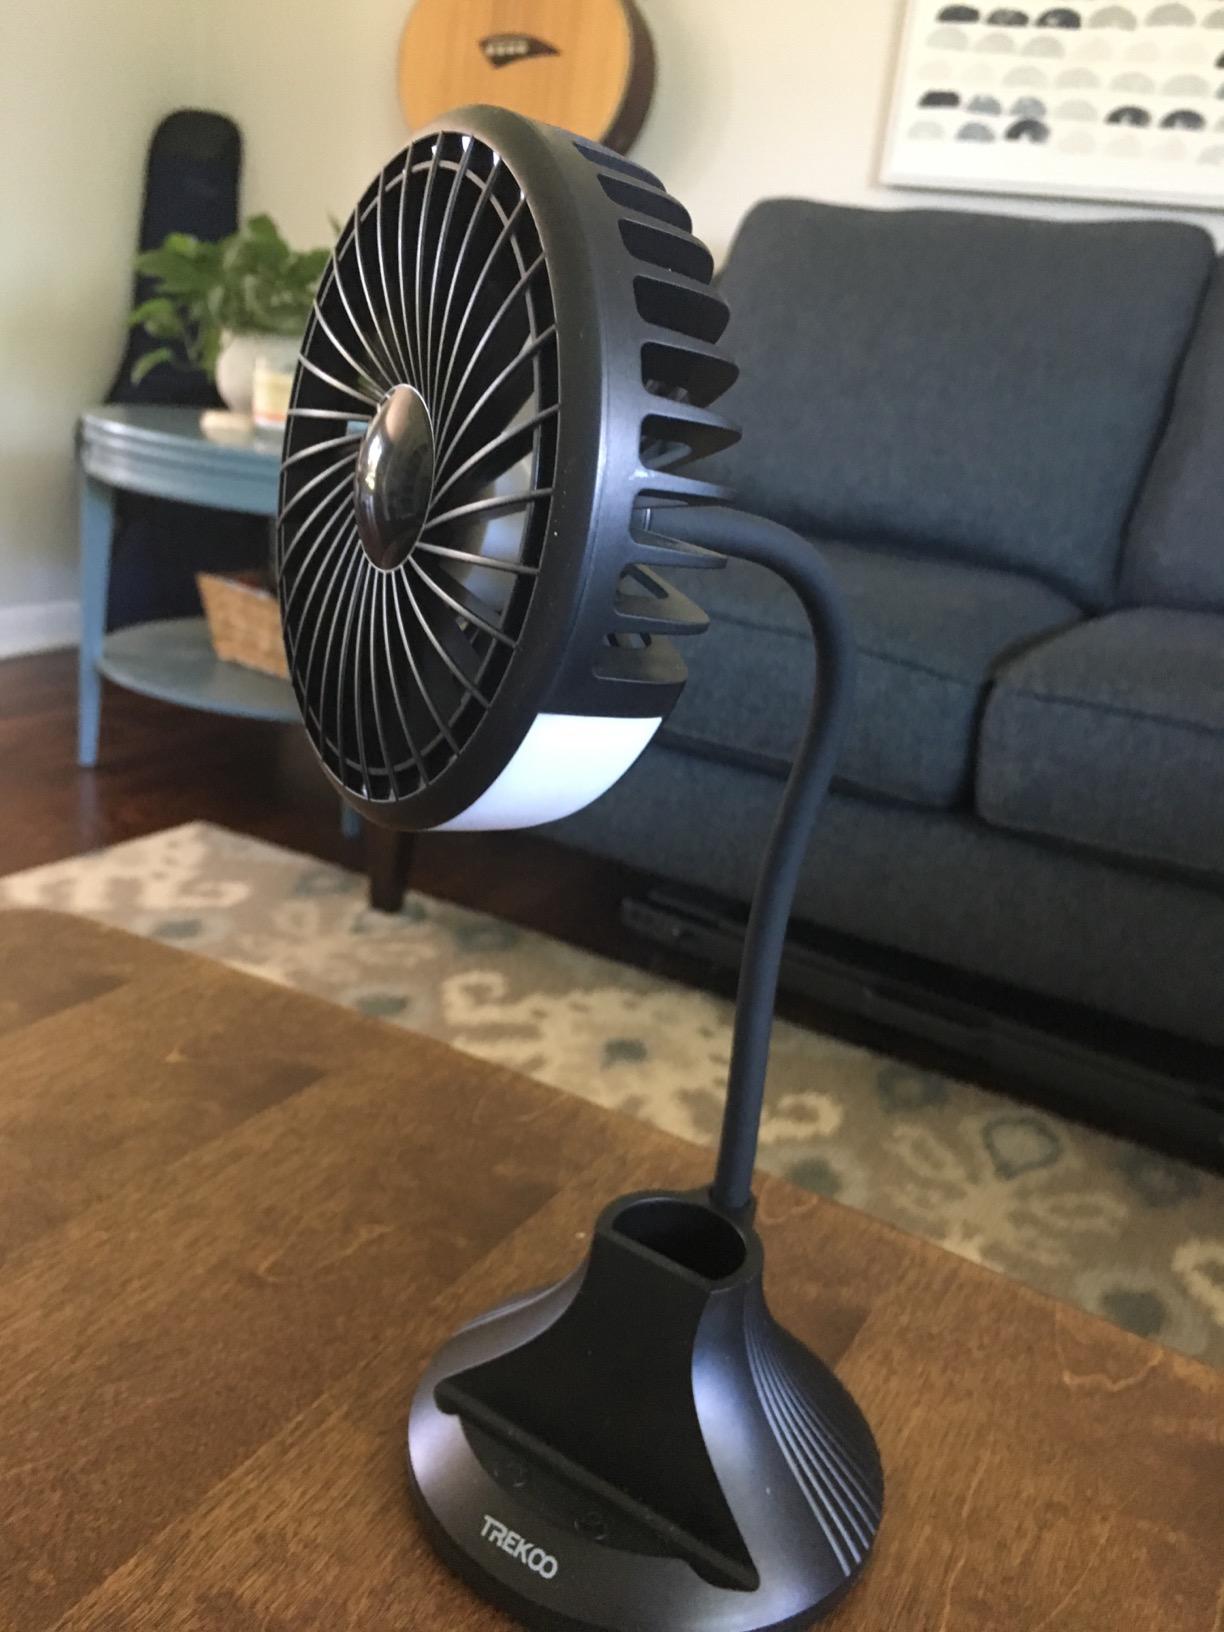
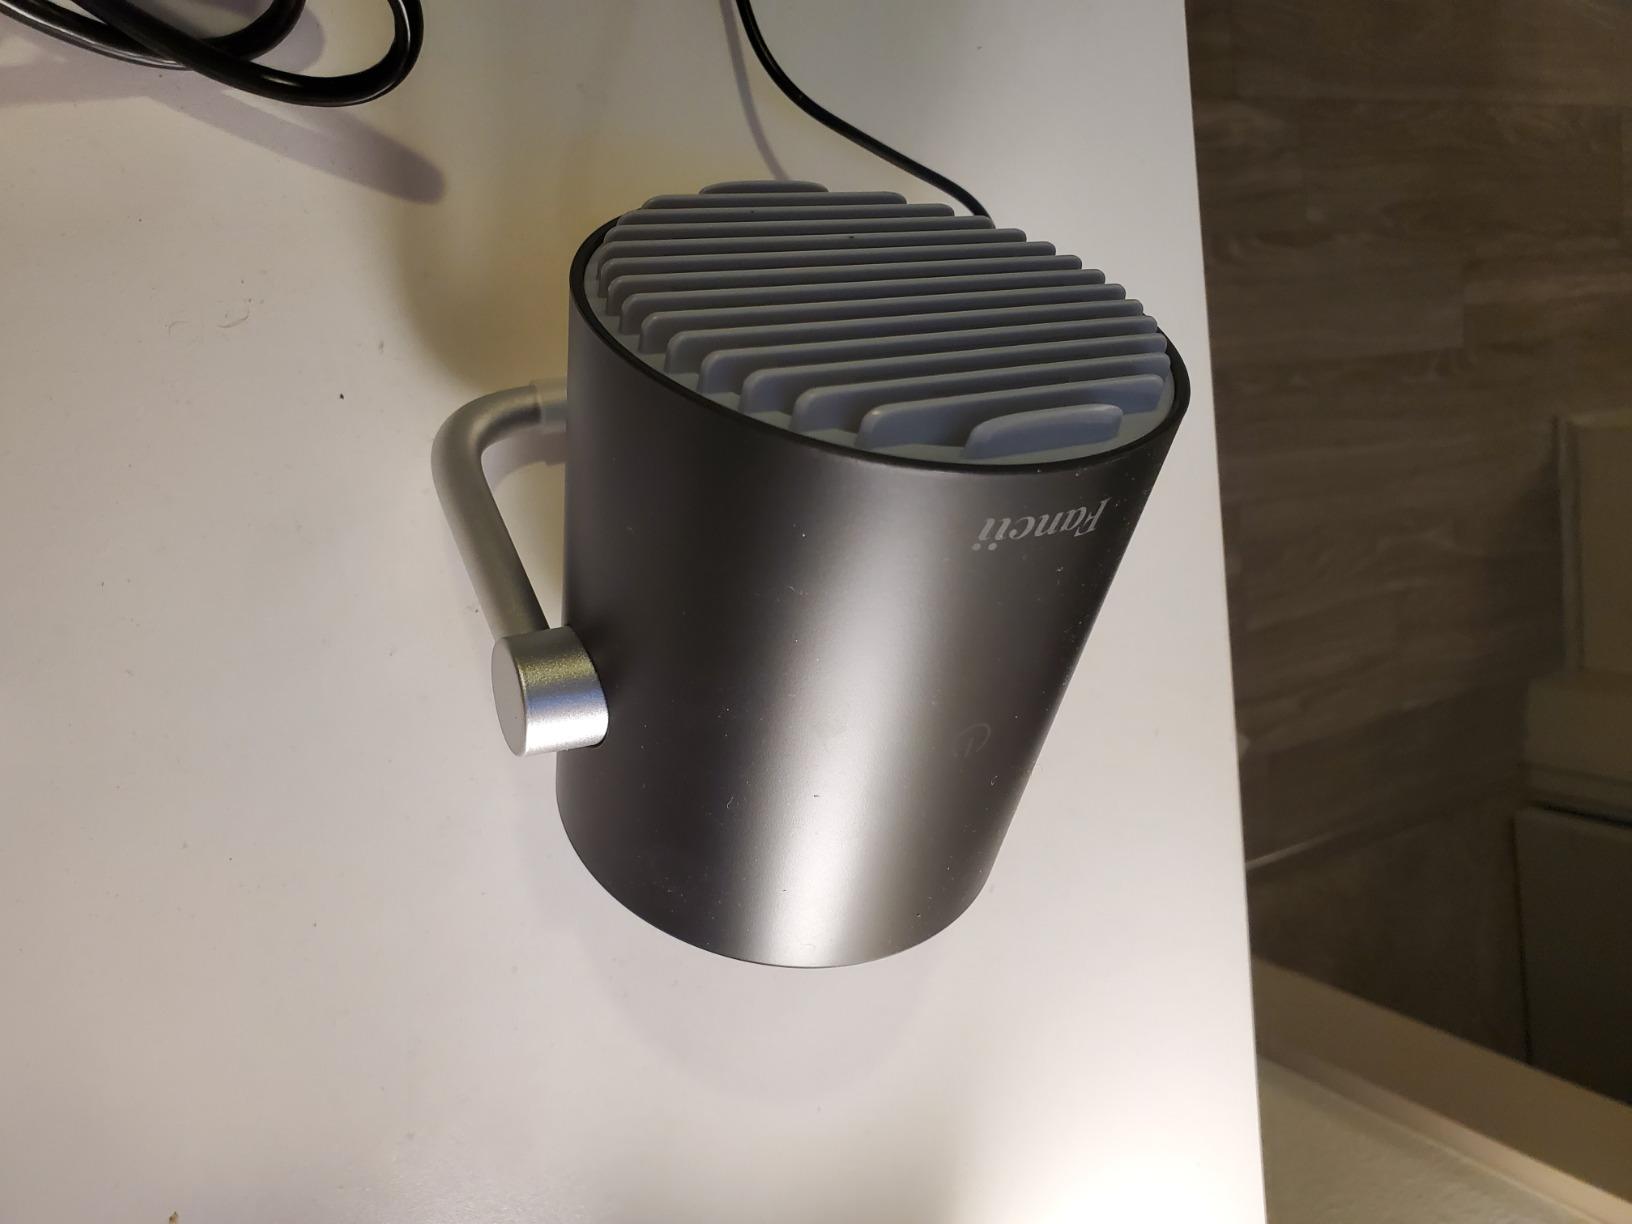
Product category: fan
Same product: no